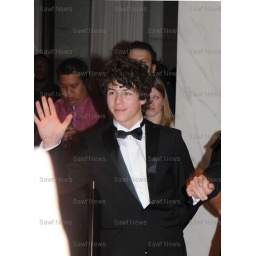
the Jonas Brothers at a white house dinner and in tux's hotties go jo broes